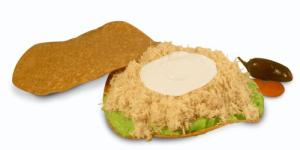
tostadas tipo siberia n laredo